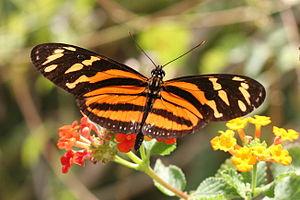
Le genre Eueides regroupe des insectes lépidoptères de la famille des Nymphalidae, de la sous-famille des Heliconiinae, et de la tribu des Heliconiini.